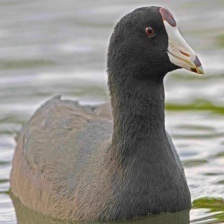
Species: AMERICAN COOT
Scientific name: FULICA AMERICANA